96th Aero Squadron

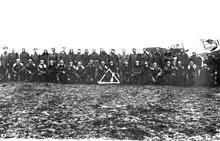
96th Aero Squadron – Group photo of officers, November 1918

18 October was a record date in the annals of the squadron. A formation of 14 planes reached its objective, Sivry, with all its planes, and trailed bombs through the center of the town and to the roads beyond. 1600 kilos of bombs, including 40 of the new incendiaries were dropped. Fifteen Fokkers and Pfaltz scout planes were encountered, but their attack was not well organized. One Fokker attacked the leader from off the right wing, a blind spot on the Breguet, and managed to escape by diving under the right side of the formation line.